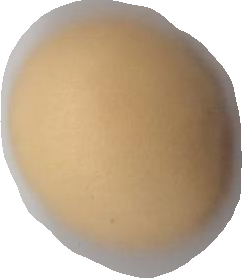
Variety: Dega